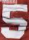
Number: 5